Zach Borenstein

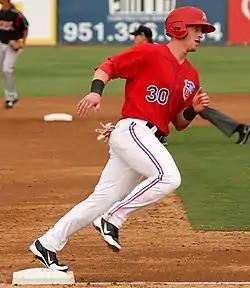
Borenstein with the Inland Empire 66ers in 2013

Zachary Borenstein (born July 23, 1990) is an American former professional baseball outfielder.